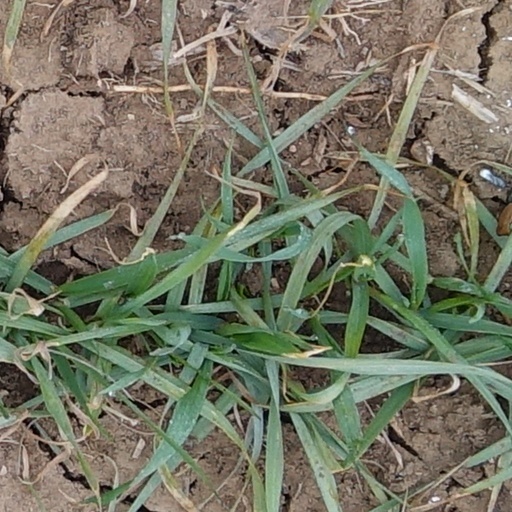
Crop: wheat